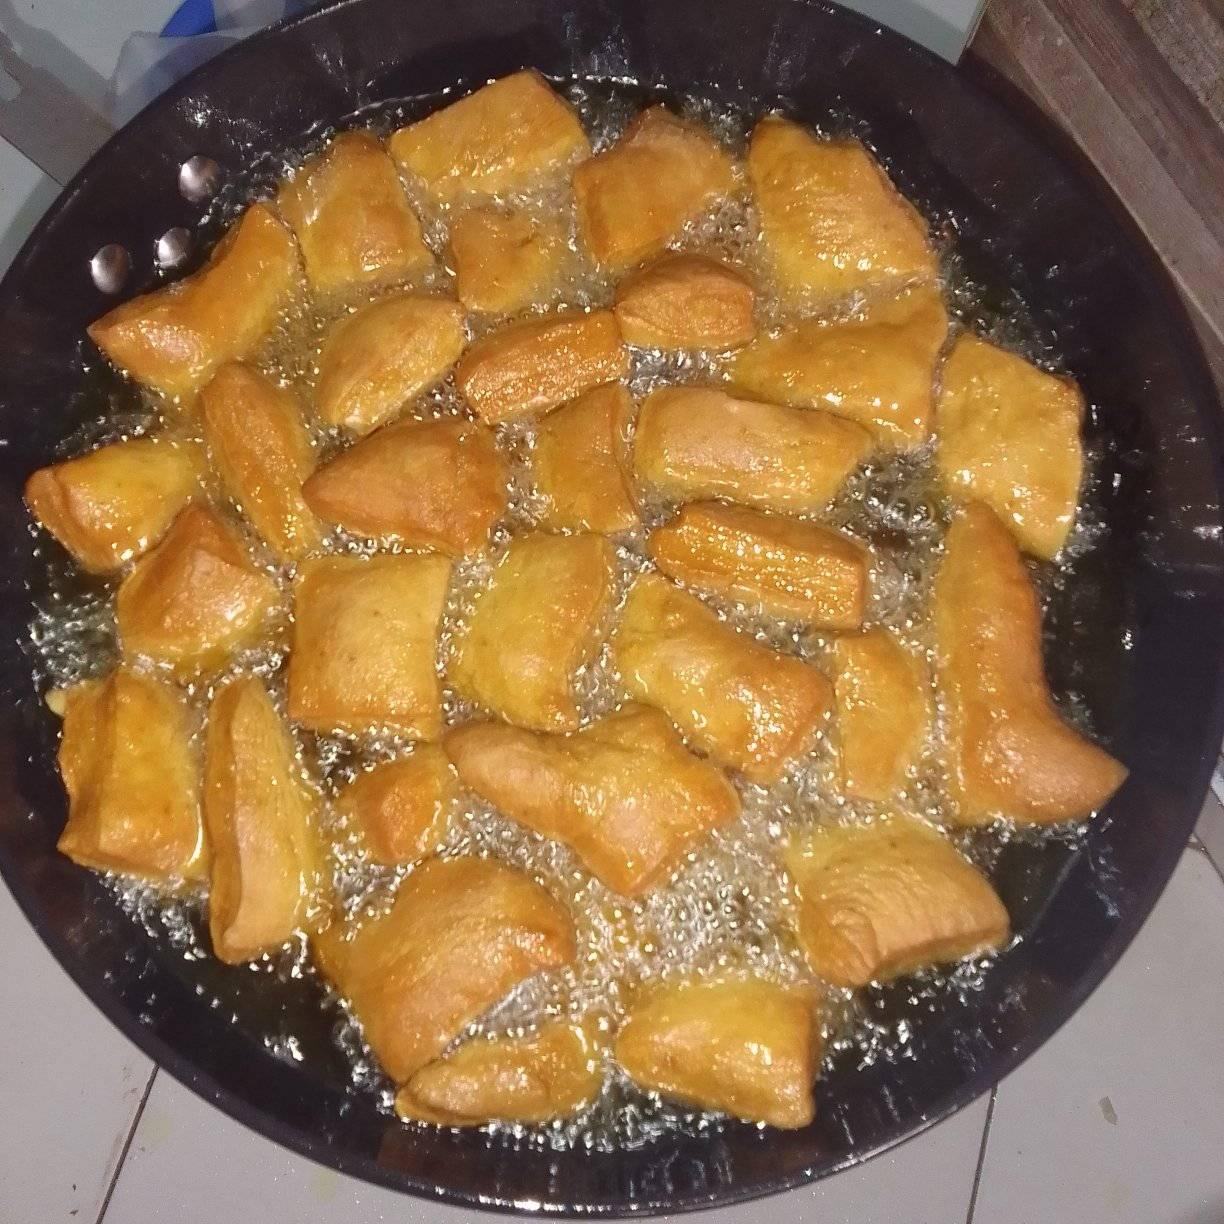
Vipande vya chakula vya rangi ya dhahabu vinakaangwa kwenye mafuta mengi ndani ya kikaango cha chuma. Vimepangwa pembeni kila moja kikiwa kimezama nusu kwenye mafuta yanayochemka kwa nguvu. Mandhari inaonyesha maandalizi ya vitafunwa vya mtaani.